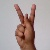
The image shows a hand gesture representing the letter 'K' in Indian Sign Language.